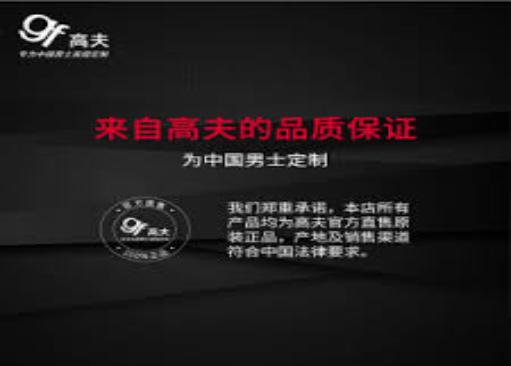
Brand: GF
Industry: Necessities